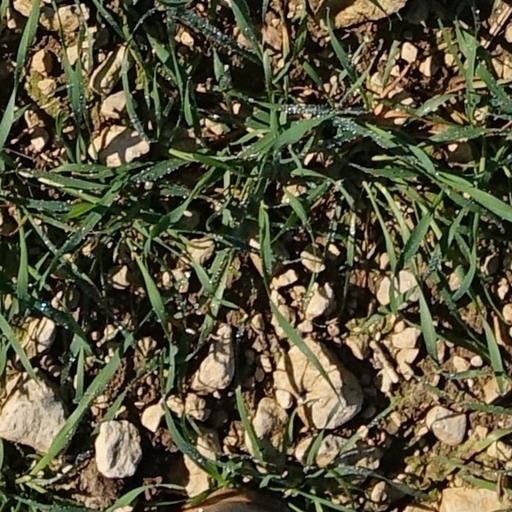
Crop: wheat